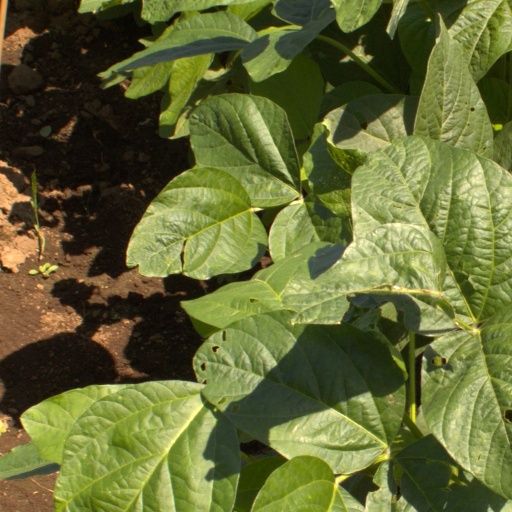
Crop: soybean